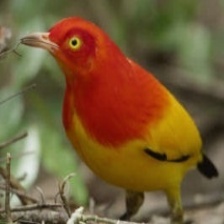
Species: FLAME BOWERBIRD
Scientific name: SERICULUS ARDENS